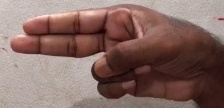
ASL sign: H